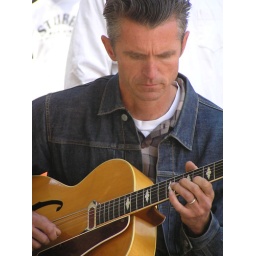
Guitarist in band performing at farmers market on main street in santa monica, california